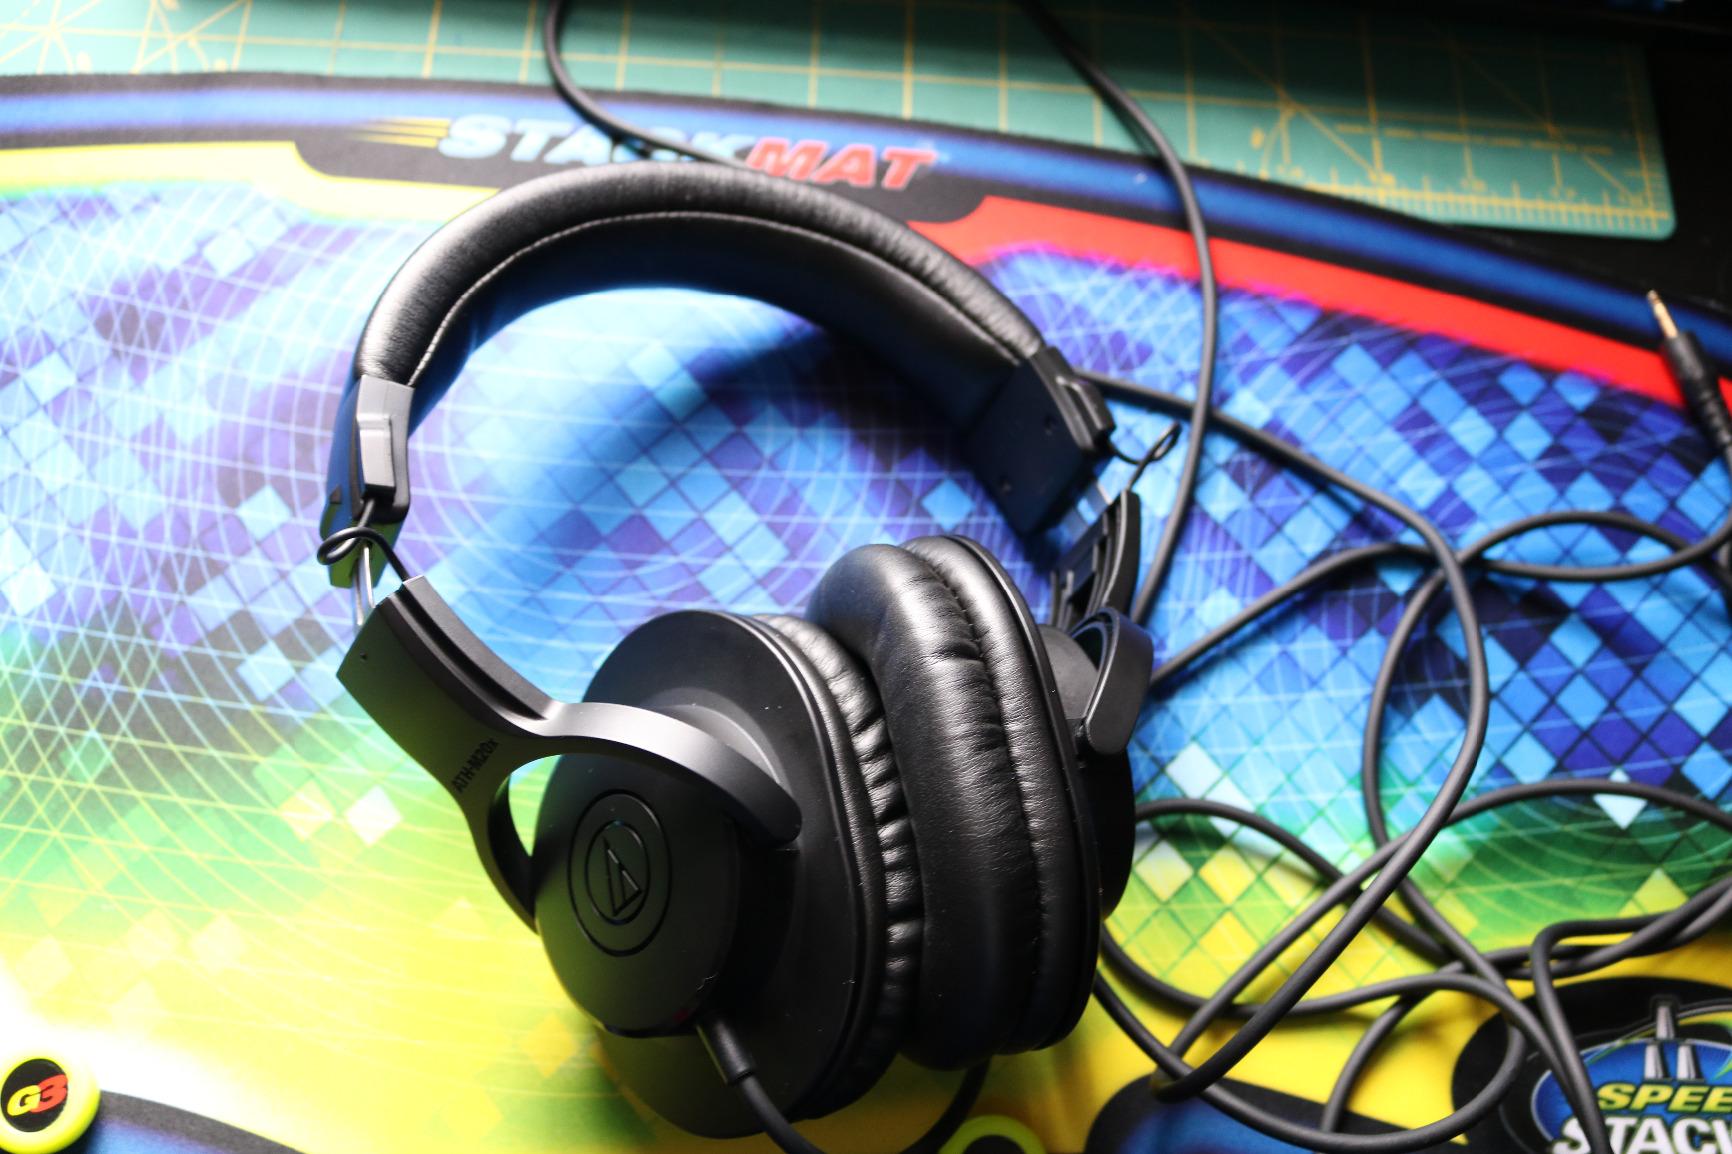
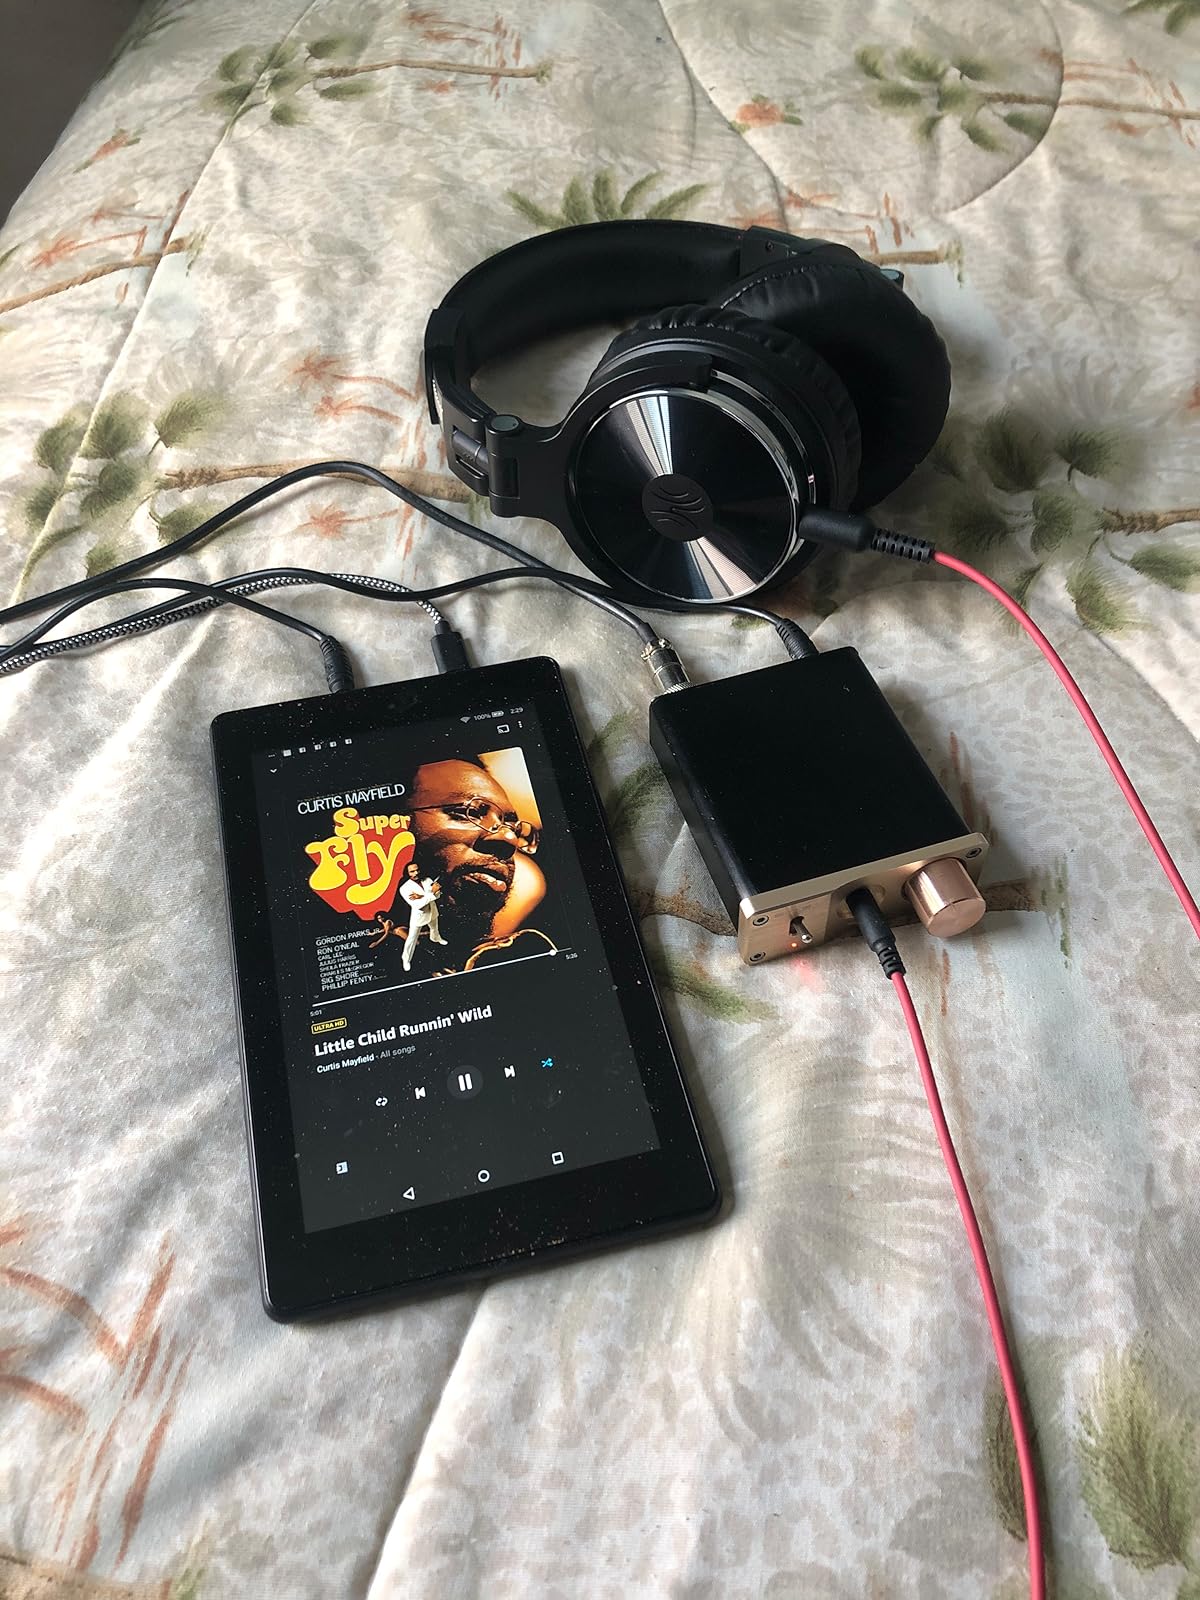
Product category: headphones
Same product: no